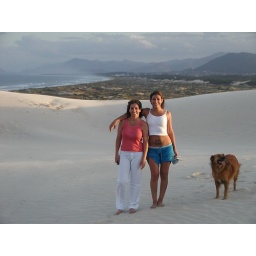
Paula, Nikki and dog in the sand dunes